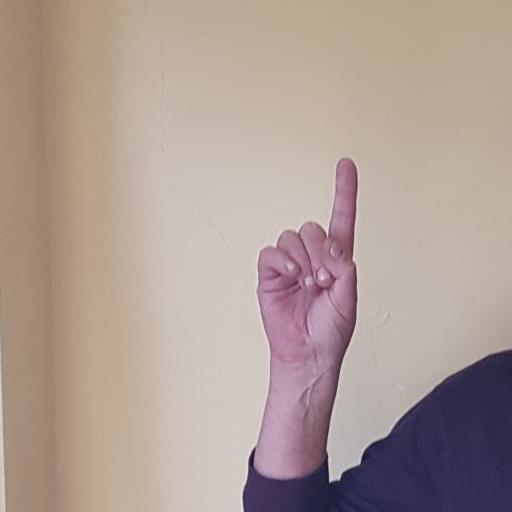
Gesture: one